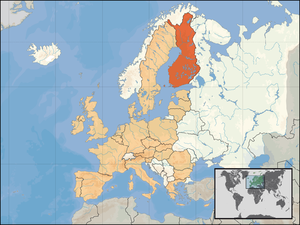
La jeune fille finlandaise est la figure allégorique nationale de la Finlande.